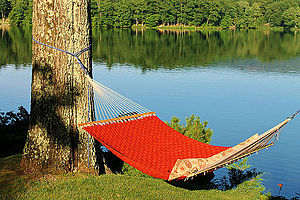
Hængekøje
En hængekøje ved en sø
En hængekøje er et stykke tekstil eller et net, der er formet, så man kan ligge i den uden at falde ud. Den kan enten hænges mellem to faste punkter, der f.eks. kan være to træer, eller være en del af et stativ, der følger med som en del af hængekøjen. I dag er de populære i hele verden til afslapning, de er også brugt som en let seng på campingture.